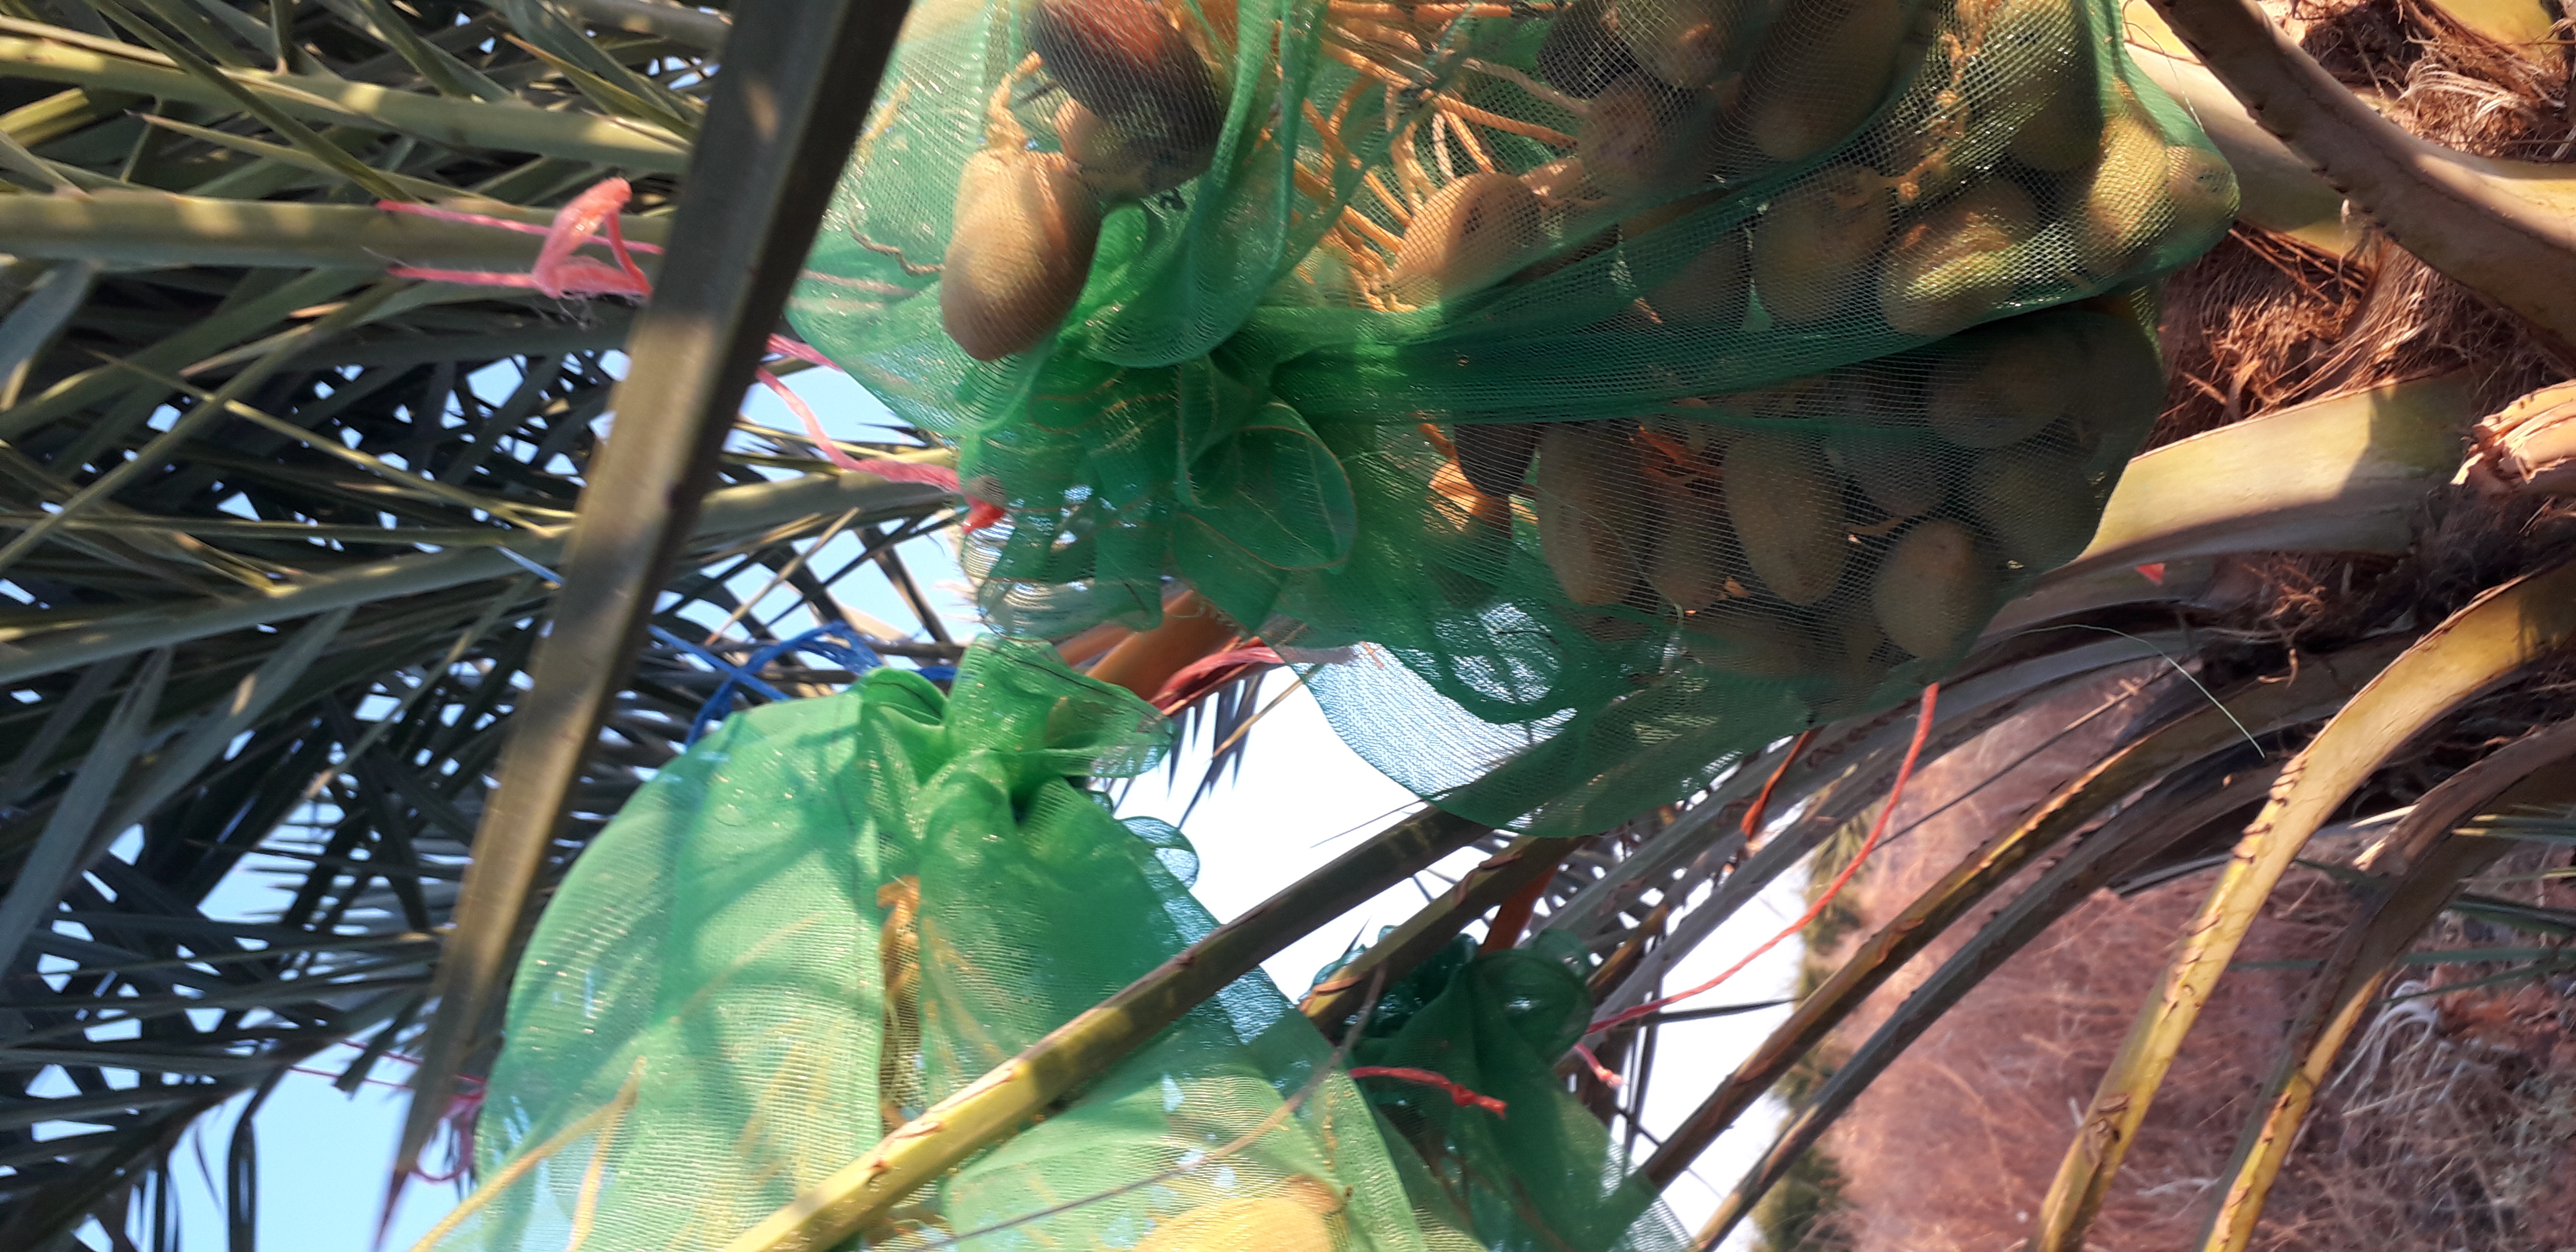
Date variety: Boumajhoul